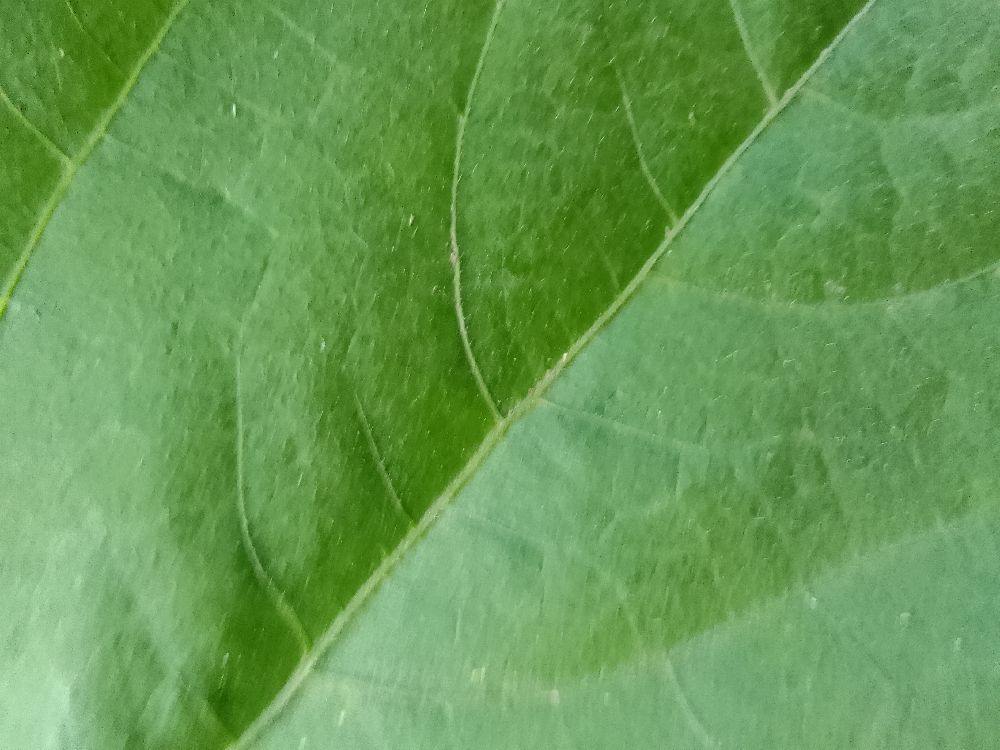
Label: healthy